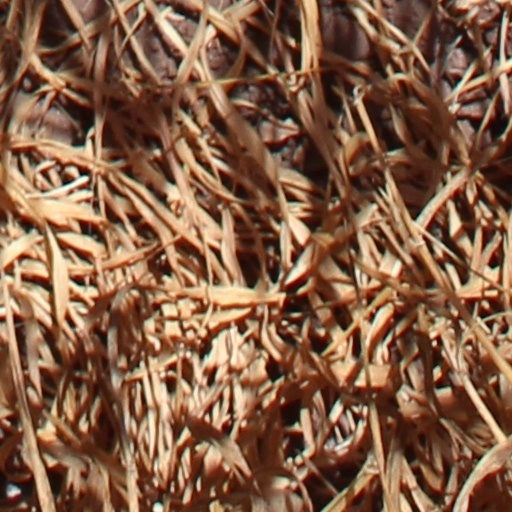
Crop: wheat